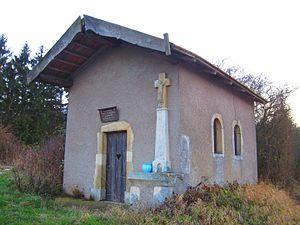
Chapelle Notre-Dame-de-Pitié à Adaincourt
Adaincourt, est une commune française située dans le département de la Moselle et le bassin de vie de la Moselle-est, en région Grand Est.